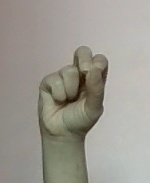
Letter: gaaf